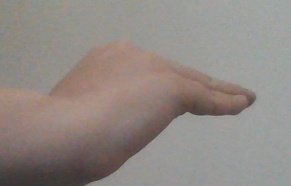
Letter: haa